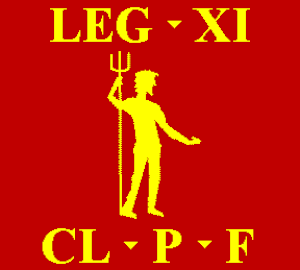
La Legio XI Claudia Pia Fidelis était une légion de l’armée romaine, levée par Jules César en 58 av. J.-C. en même temps que la Legio XII Fulmnata en vue de sa campagne contre les Helvètes. Dissoute en 45 av. J.-C., elle fut reconstituée en 42 av. J.-C. par Octave dans le cadre de la guerre civile entre les membres du triumvirat. Elle porta alors le nom de Legio XI Actiaca; son surnom de Claudia Pia Fidelis lui fut donné sous l’empereur Claude alors qu’elle était stationnée à Burnum en remerciement pour avoir mis un terme à la tentative d’usurpation du gouverneur de Dalmatie, Scribonius.